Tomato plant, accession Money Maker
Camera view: tilt-top (135 deg); turntable rotation: 150 degrees
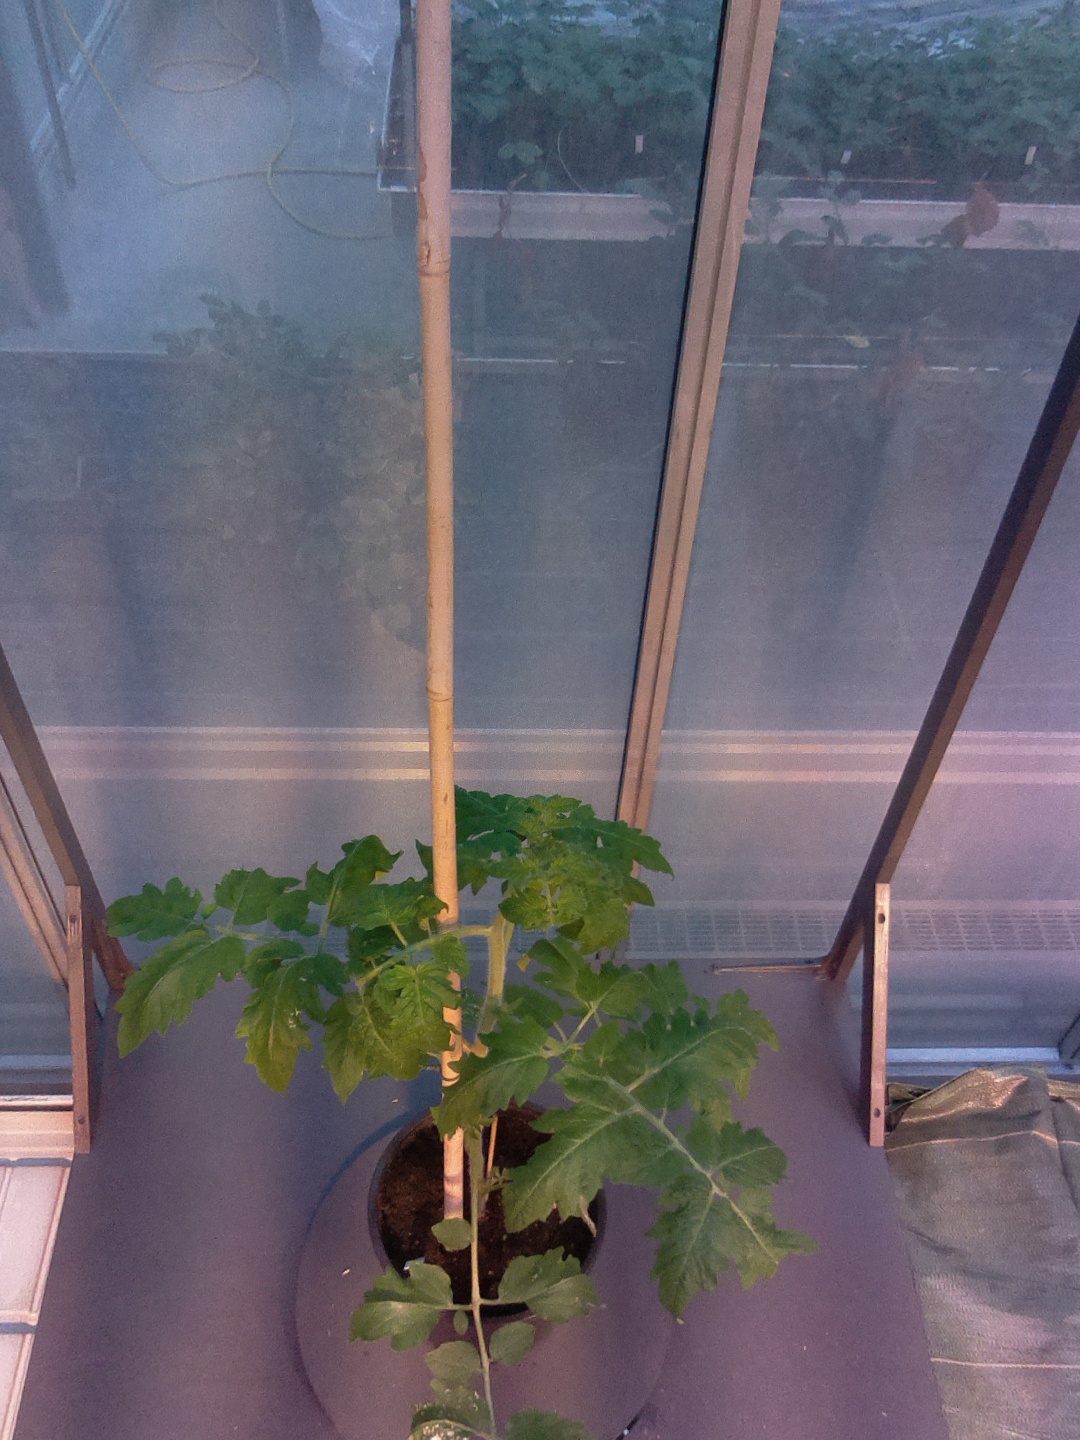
BBCH growth stage 53: 3 inflorescences visible